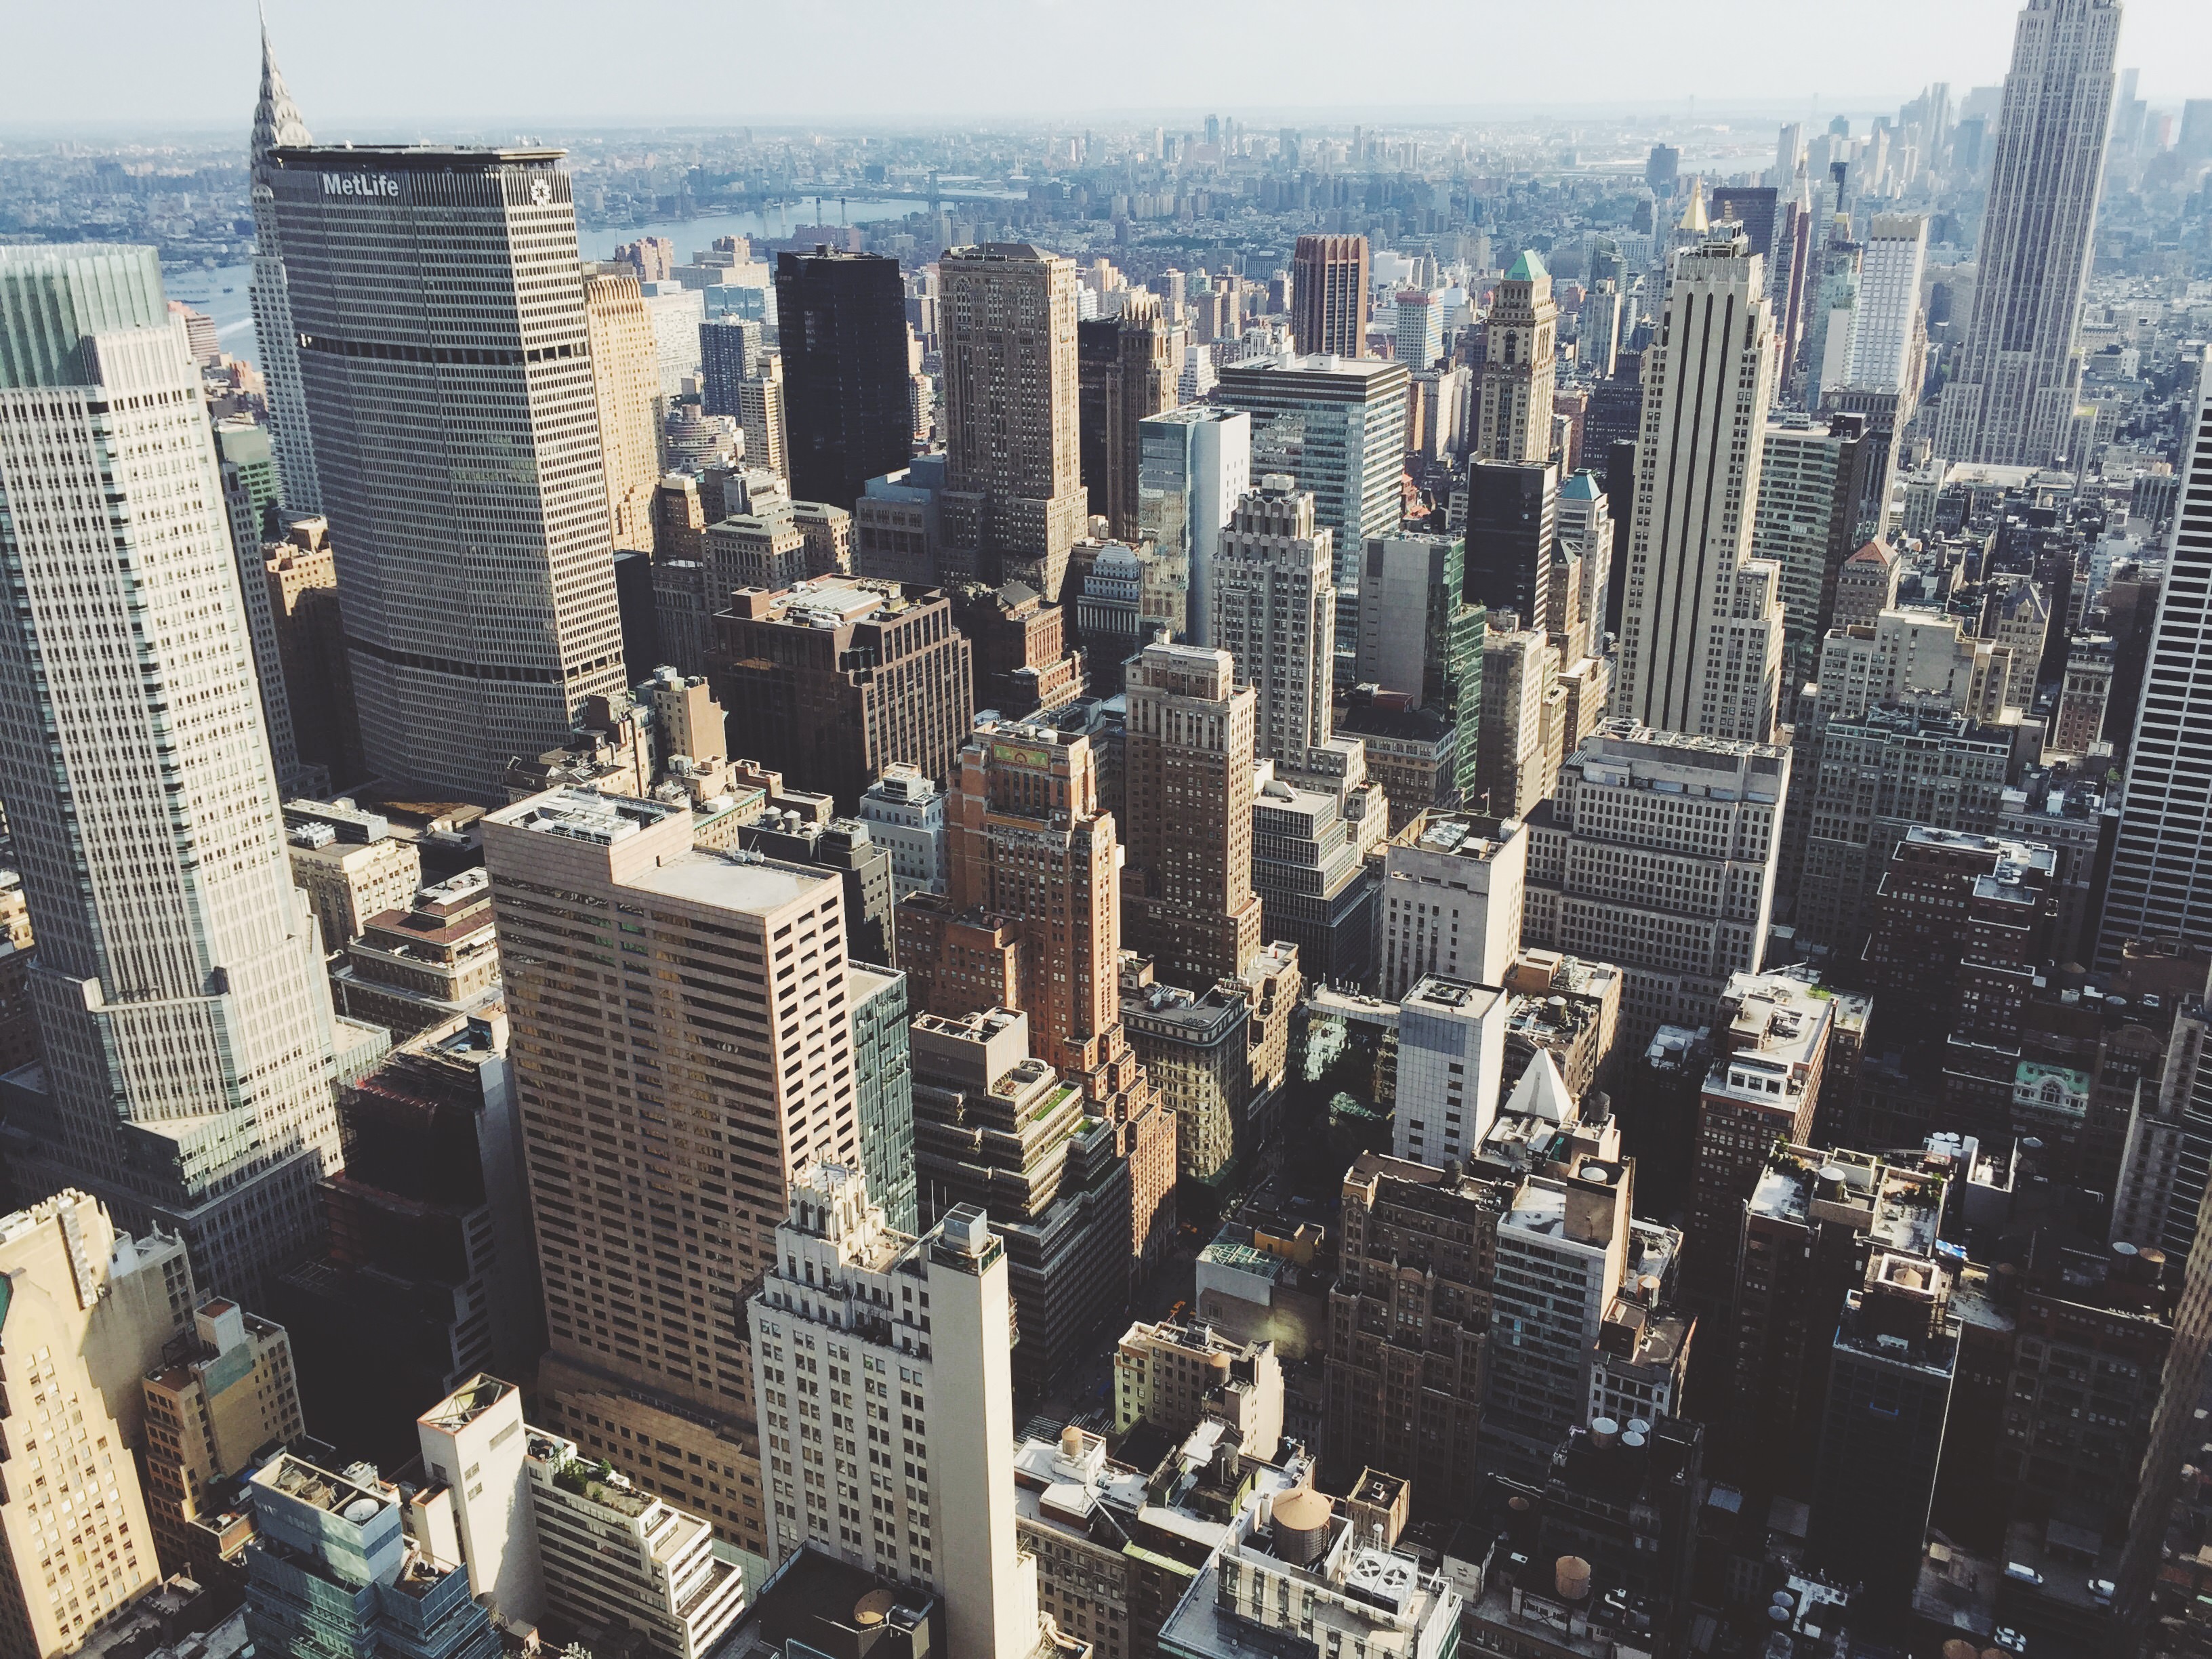
architecture, skyline, city, skyscraper, urban, cityscape, downtown, travel, panoramic, tower, landmark, business, metropolitan, aerial, modern, tower block, buildings, tall, metropolis, neighbourhood, finance, aerial photography, urban area, geographical feature, human settlement, metropolitan area